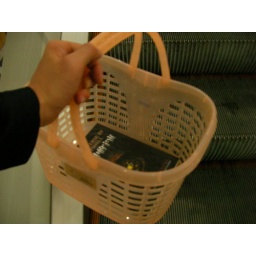
Bought book should be brought in a basket in book store building.